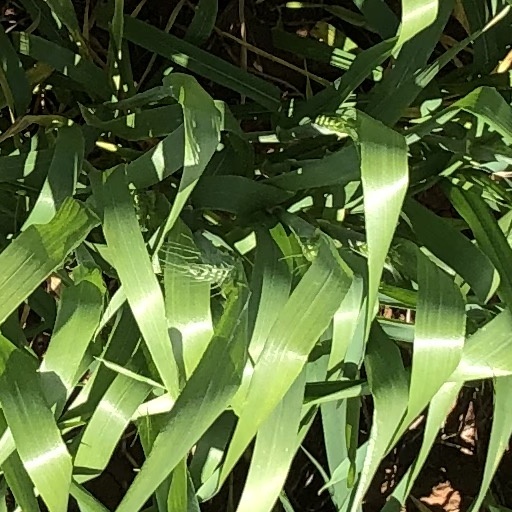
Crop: wheat